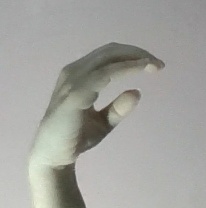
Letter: jeem